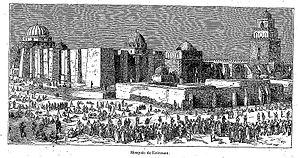
La Grande mosquée de Kairouan
Cet article concerne les événements concernant l'architecture qui se sont déroulés durant le IXᵉ siècle :
Cette page concerne l'année 670 du calendrier julien.
Une illustration est une représentation visuelle de nature graphique ou picturale dont la fonction essentielle sert à amplifier, compléter, décrire ou prolonger un texte.